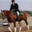
Label: horse